HD 100546

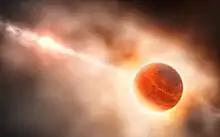
Artist's impression of the protoplanet HD 100546 b forming in its parent star's protoplanetary disc.

In 2013, researchers reported that they had found what seems to be a planet in the process of being formed, embedded in the star's large disc of gas and dust. If confirmed, it would represent the first opportunity to study the early stages of planet formation observationally. The flux from HD 100546 b and its circumplanetary disk (CPD) are superimposed, leaving its properties such the radius and temperature thus very uncertain.